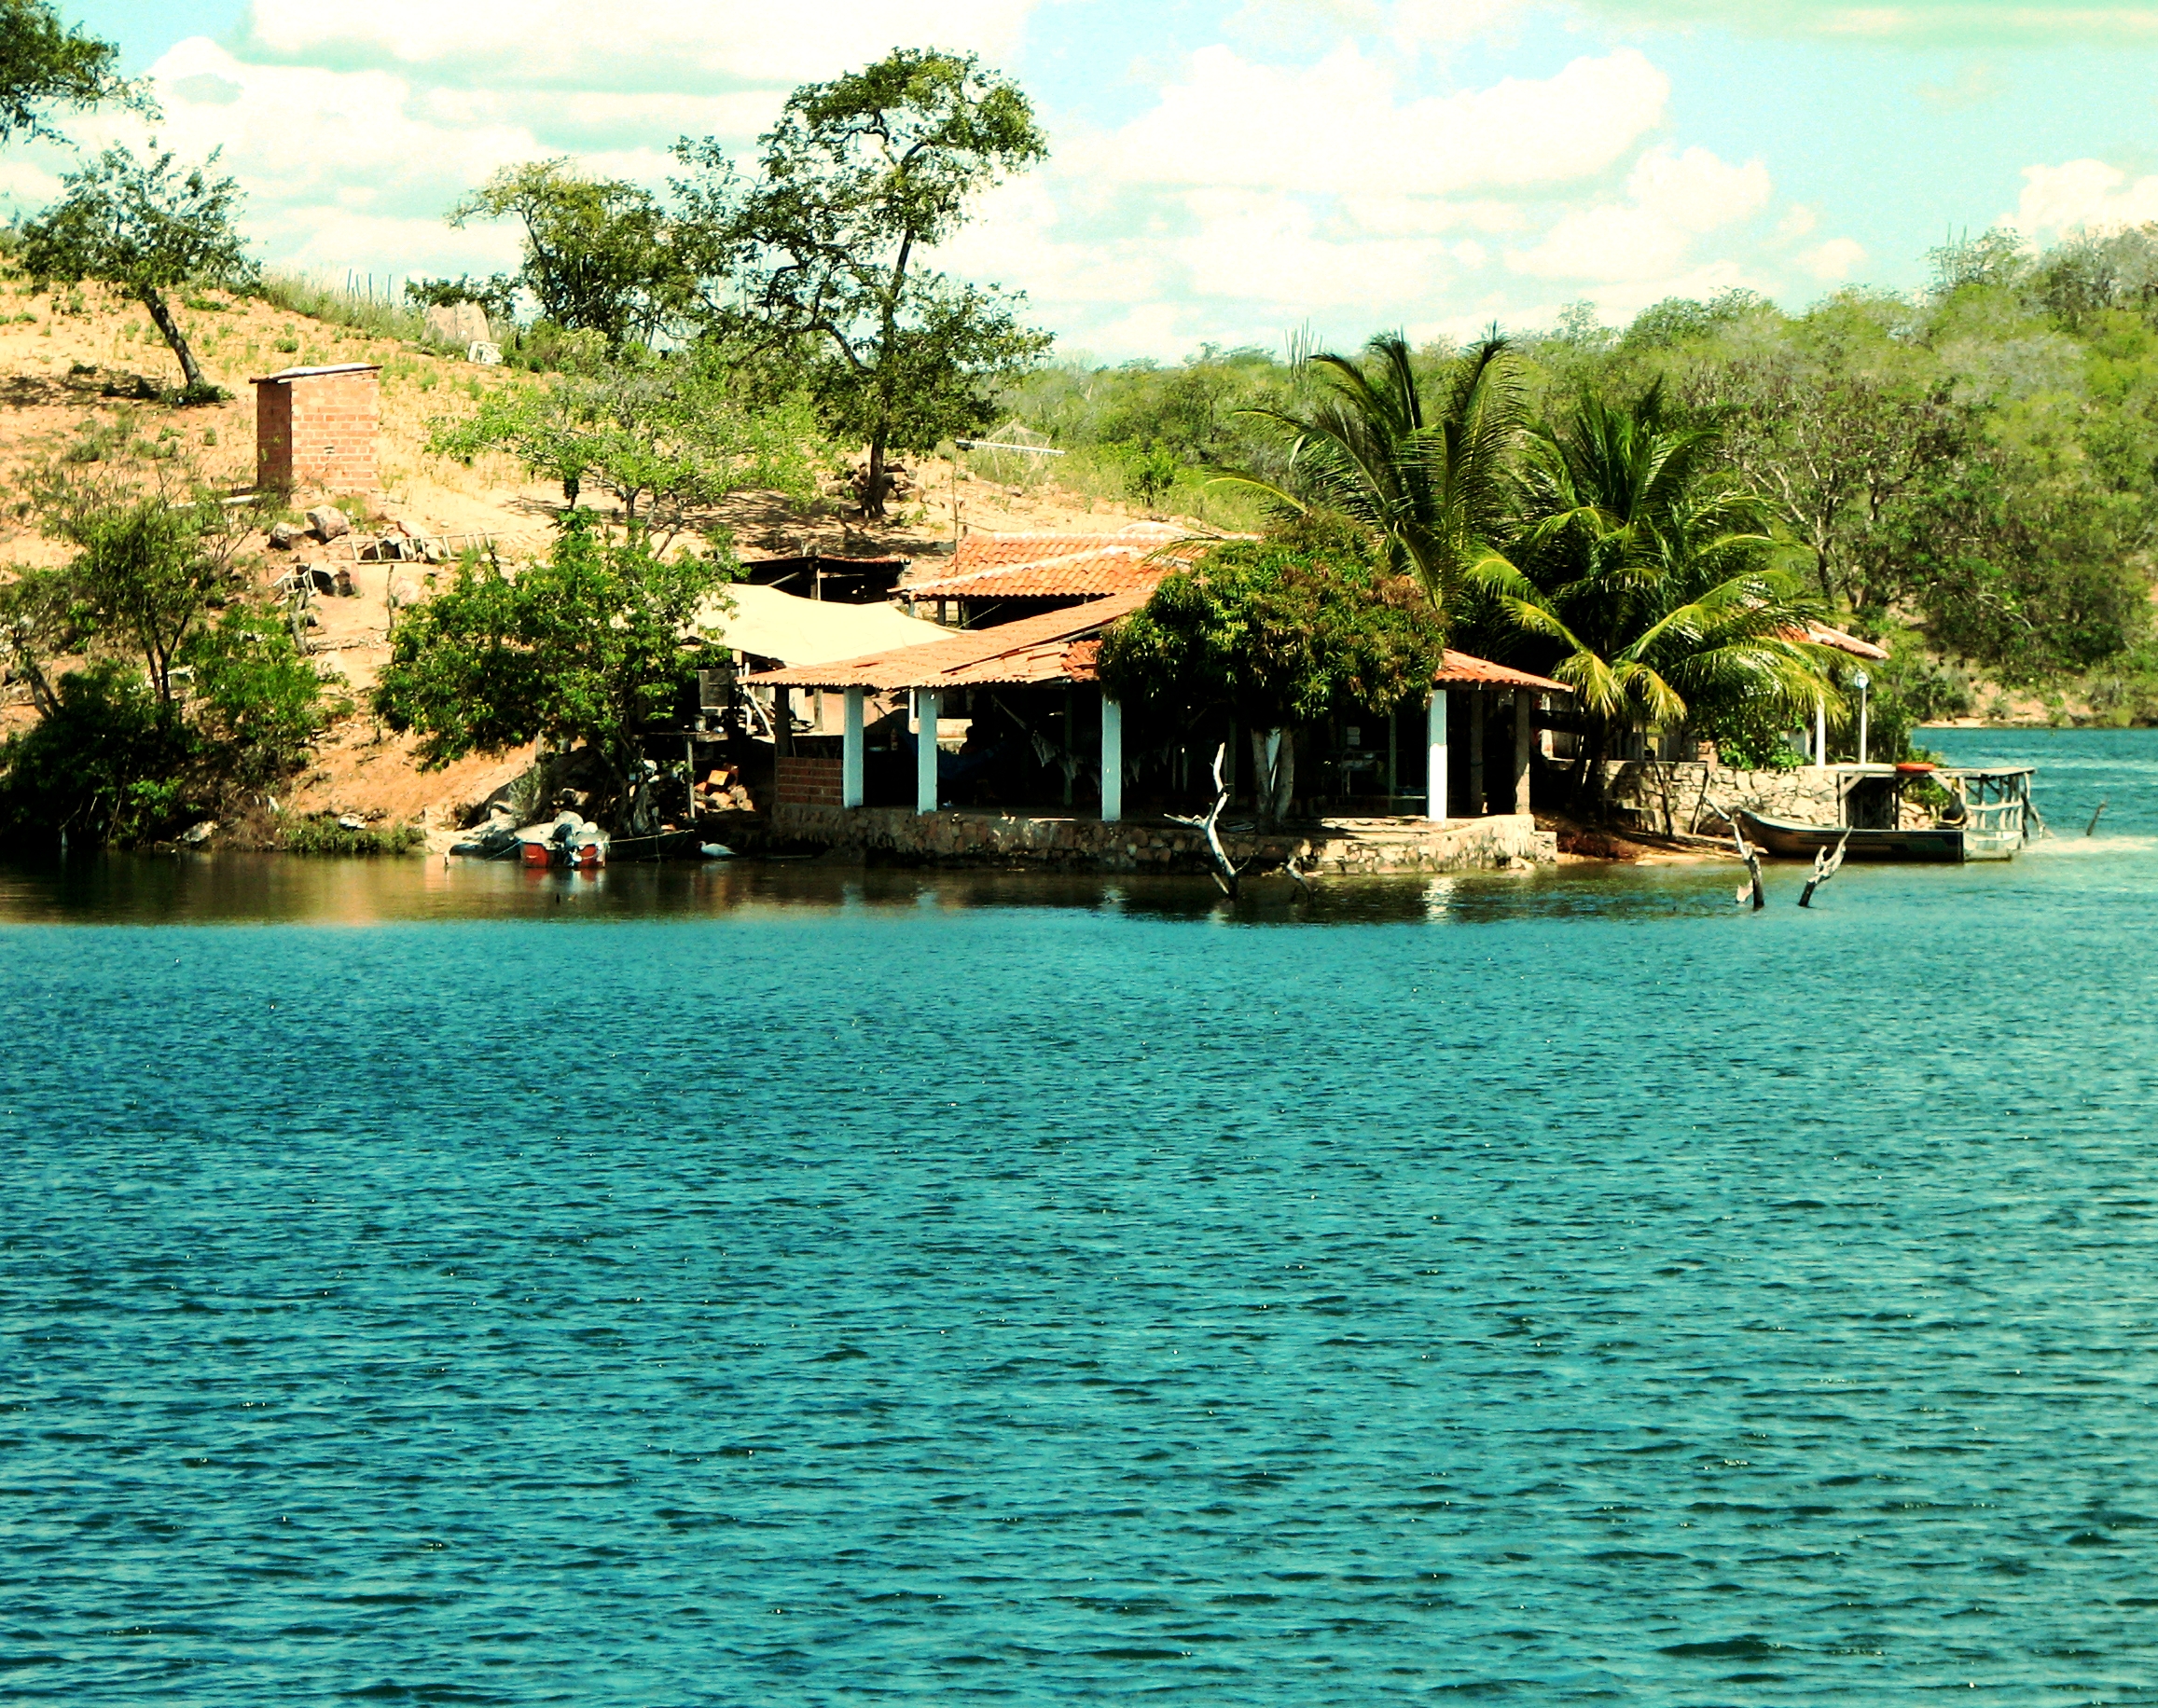
sea, house, river, vacation, swimming pool, lagoon, bay, island, leisure, resort, estate, caribbean, tropics, alagoas, sergipe, rios ofrancisco, resort town